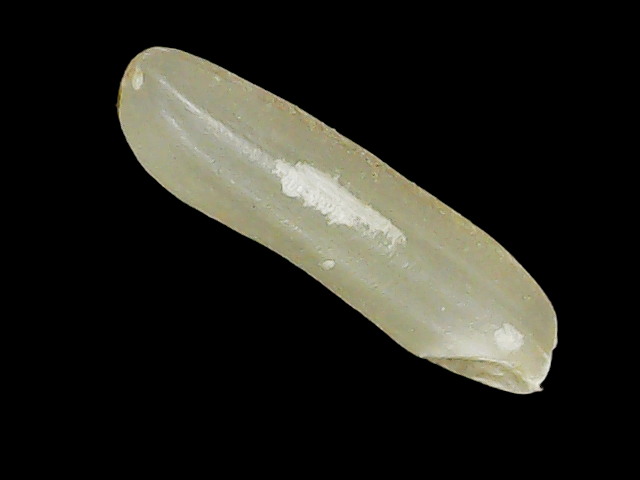
Rice variety: Binadhan26